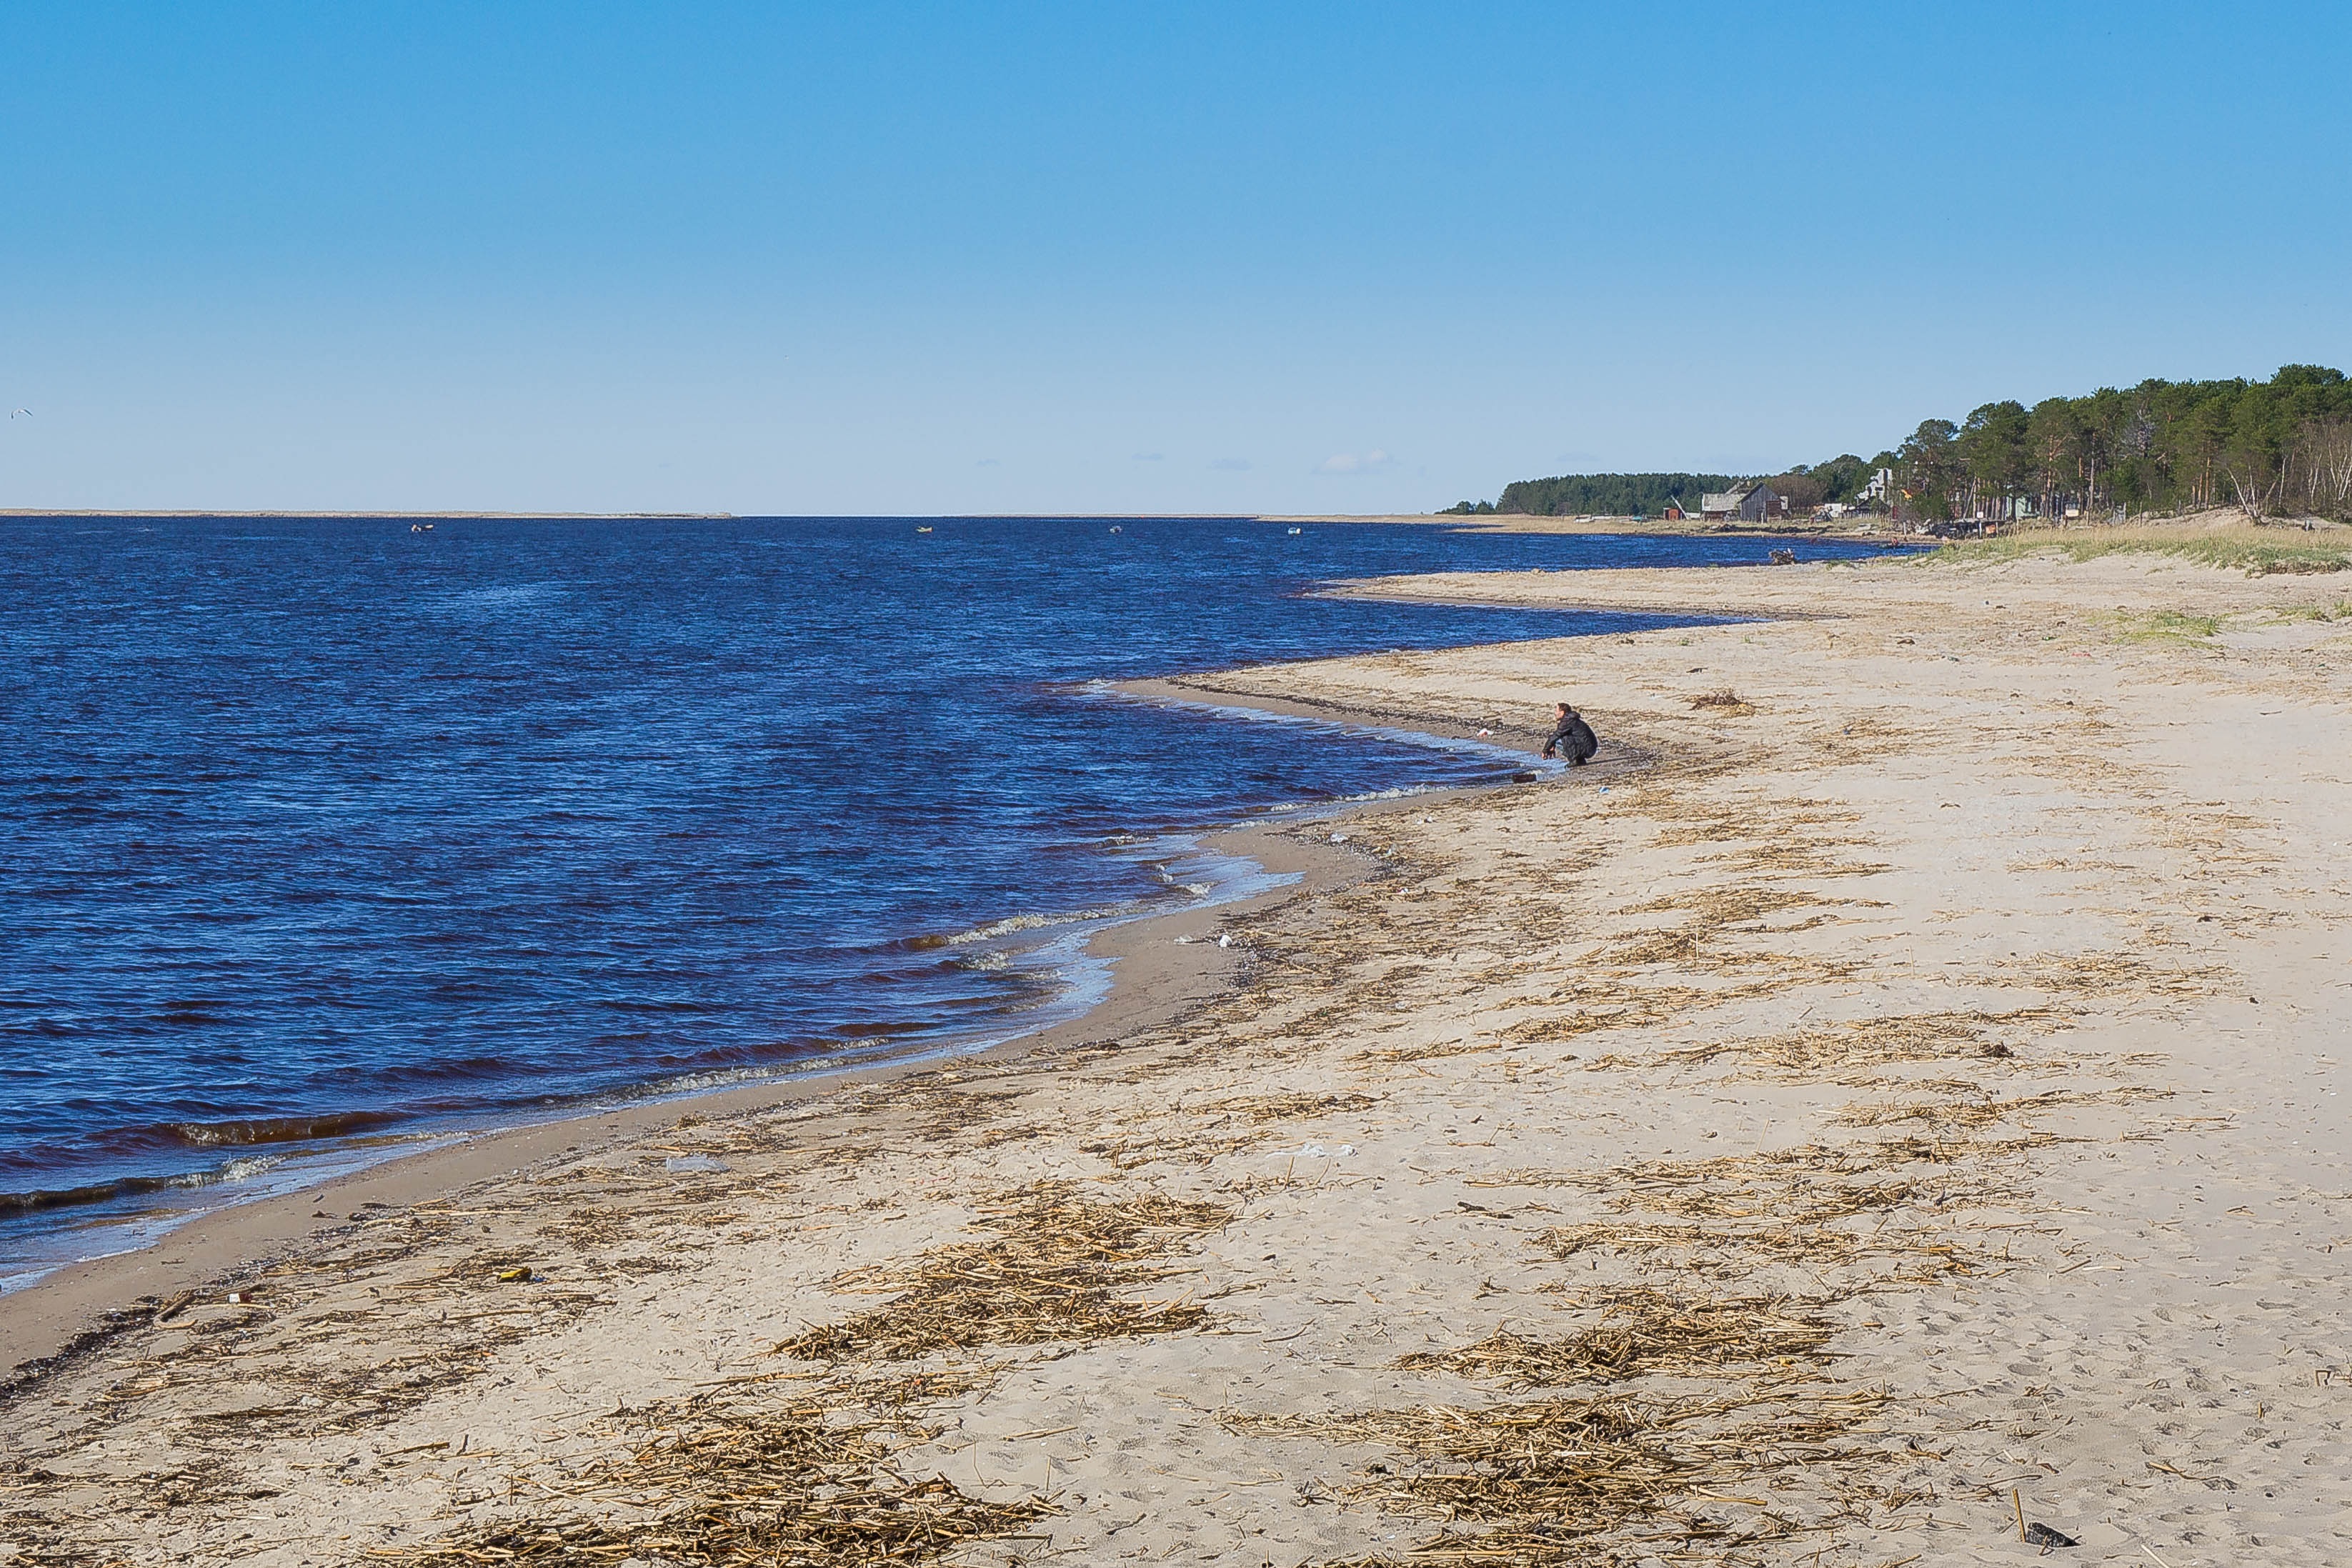
work, man, beach, sea, coast, water, nature, sand, ocean, horizon, light, sky, sun, shore, wave, vacation, sadness, spray, shadow, bay, blue, yellow, lunch, body of water, blue sky, stroll, sunny, sorrow, fatigue, cape, thoughts, handsomely, the glare, blue sea, white sea, dahl, oscillation, wet sand, the bright sun, without clouds, yellow sand, sad man, alone with a, wind wave, people near the water